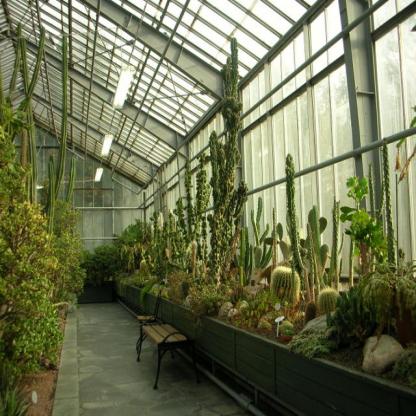
Scene: Indoor